Congolese National Movement

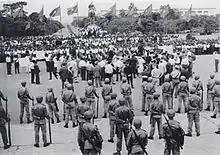
MNC-Kalonji members protest against the Lumumba Government.

However, the country quickly plunged into the Congo Crisis, facing mutinies among the soldiers and separatism in Katanga (led by Moise Tshombe) and South Kasai (led by Albert Kalonji). In September, Lumumba and Kasa-Vubu fell out and Kasa-Vubu dismissed Lumumba and instead appointed Joseph Iléo, a member of the "Kalonji" party as prime minister. In turn, Lumumba declared the President deposed, while Iléo failed to gain parliamentary approval. The stalemate was ended when Lumumba's aide and partisan, Colonel Joseph Mobutu arrested Lumumba, who was later transported to Katanga and killed there under dubious circumstances.